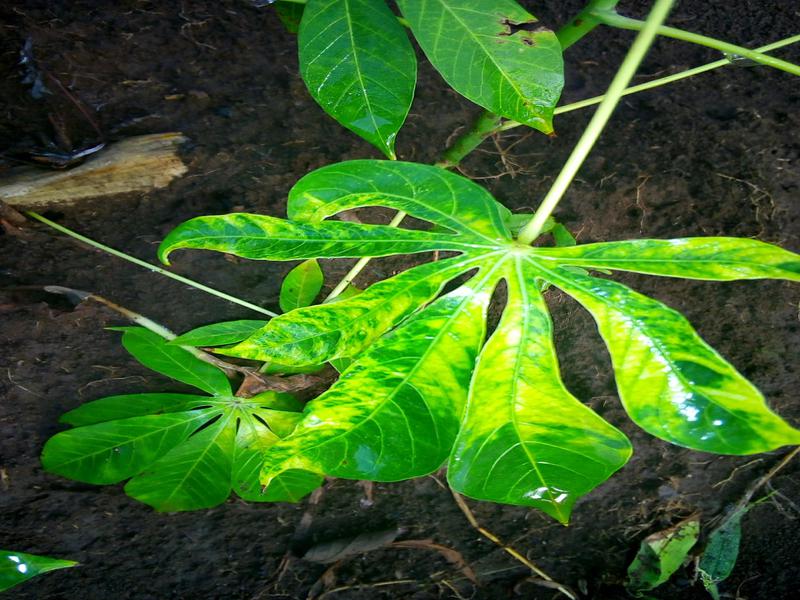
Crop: cassava
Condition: mosaic_disease